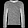
Label: Pullover